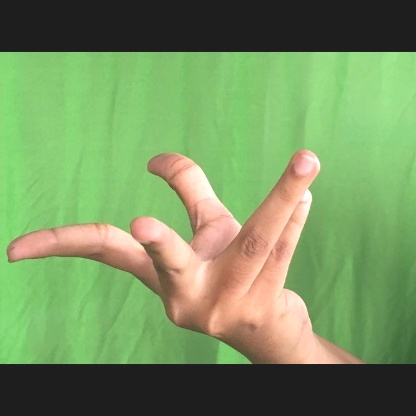
Mudra: Alapadmam